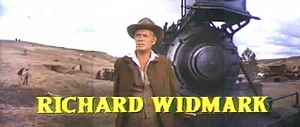
La Conquête de l'Ouest est un film américain réalisé en Cinérama par Henry Hathaway, John Ford et George Marshall, sorti en 1962.